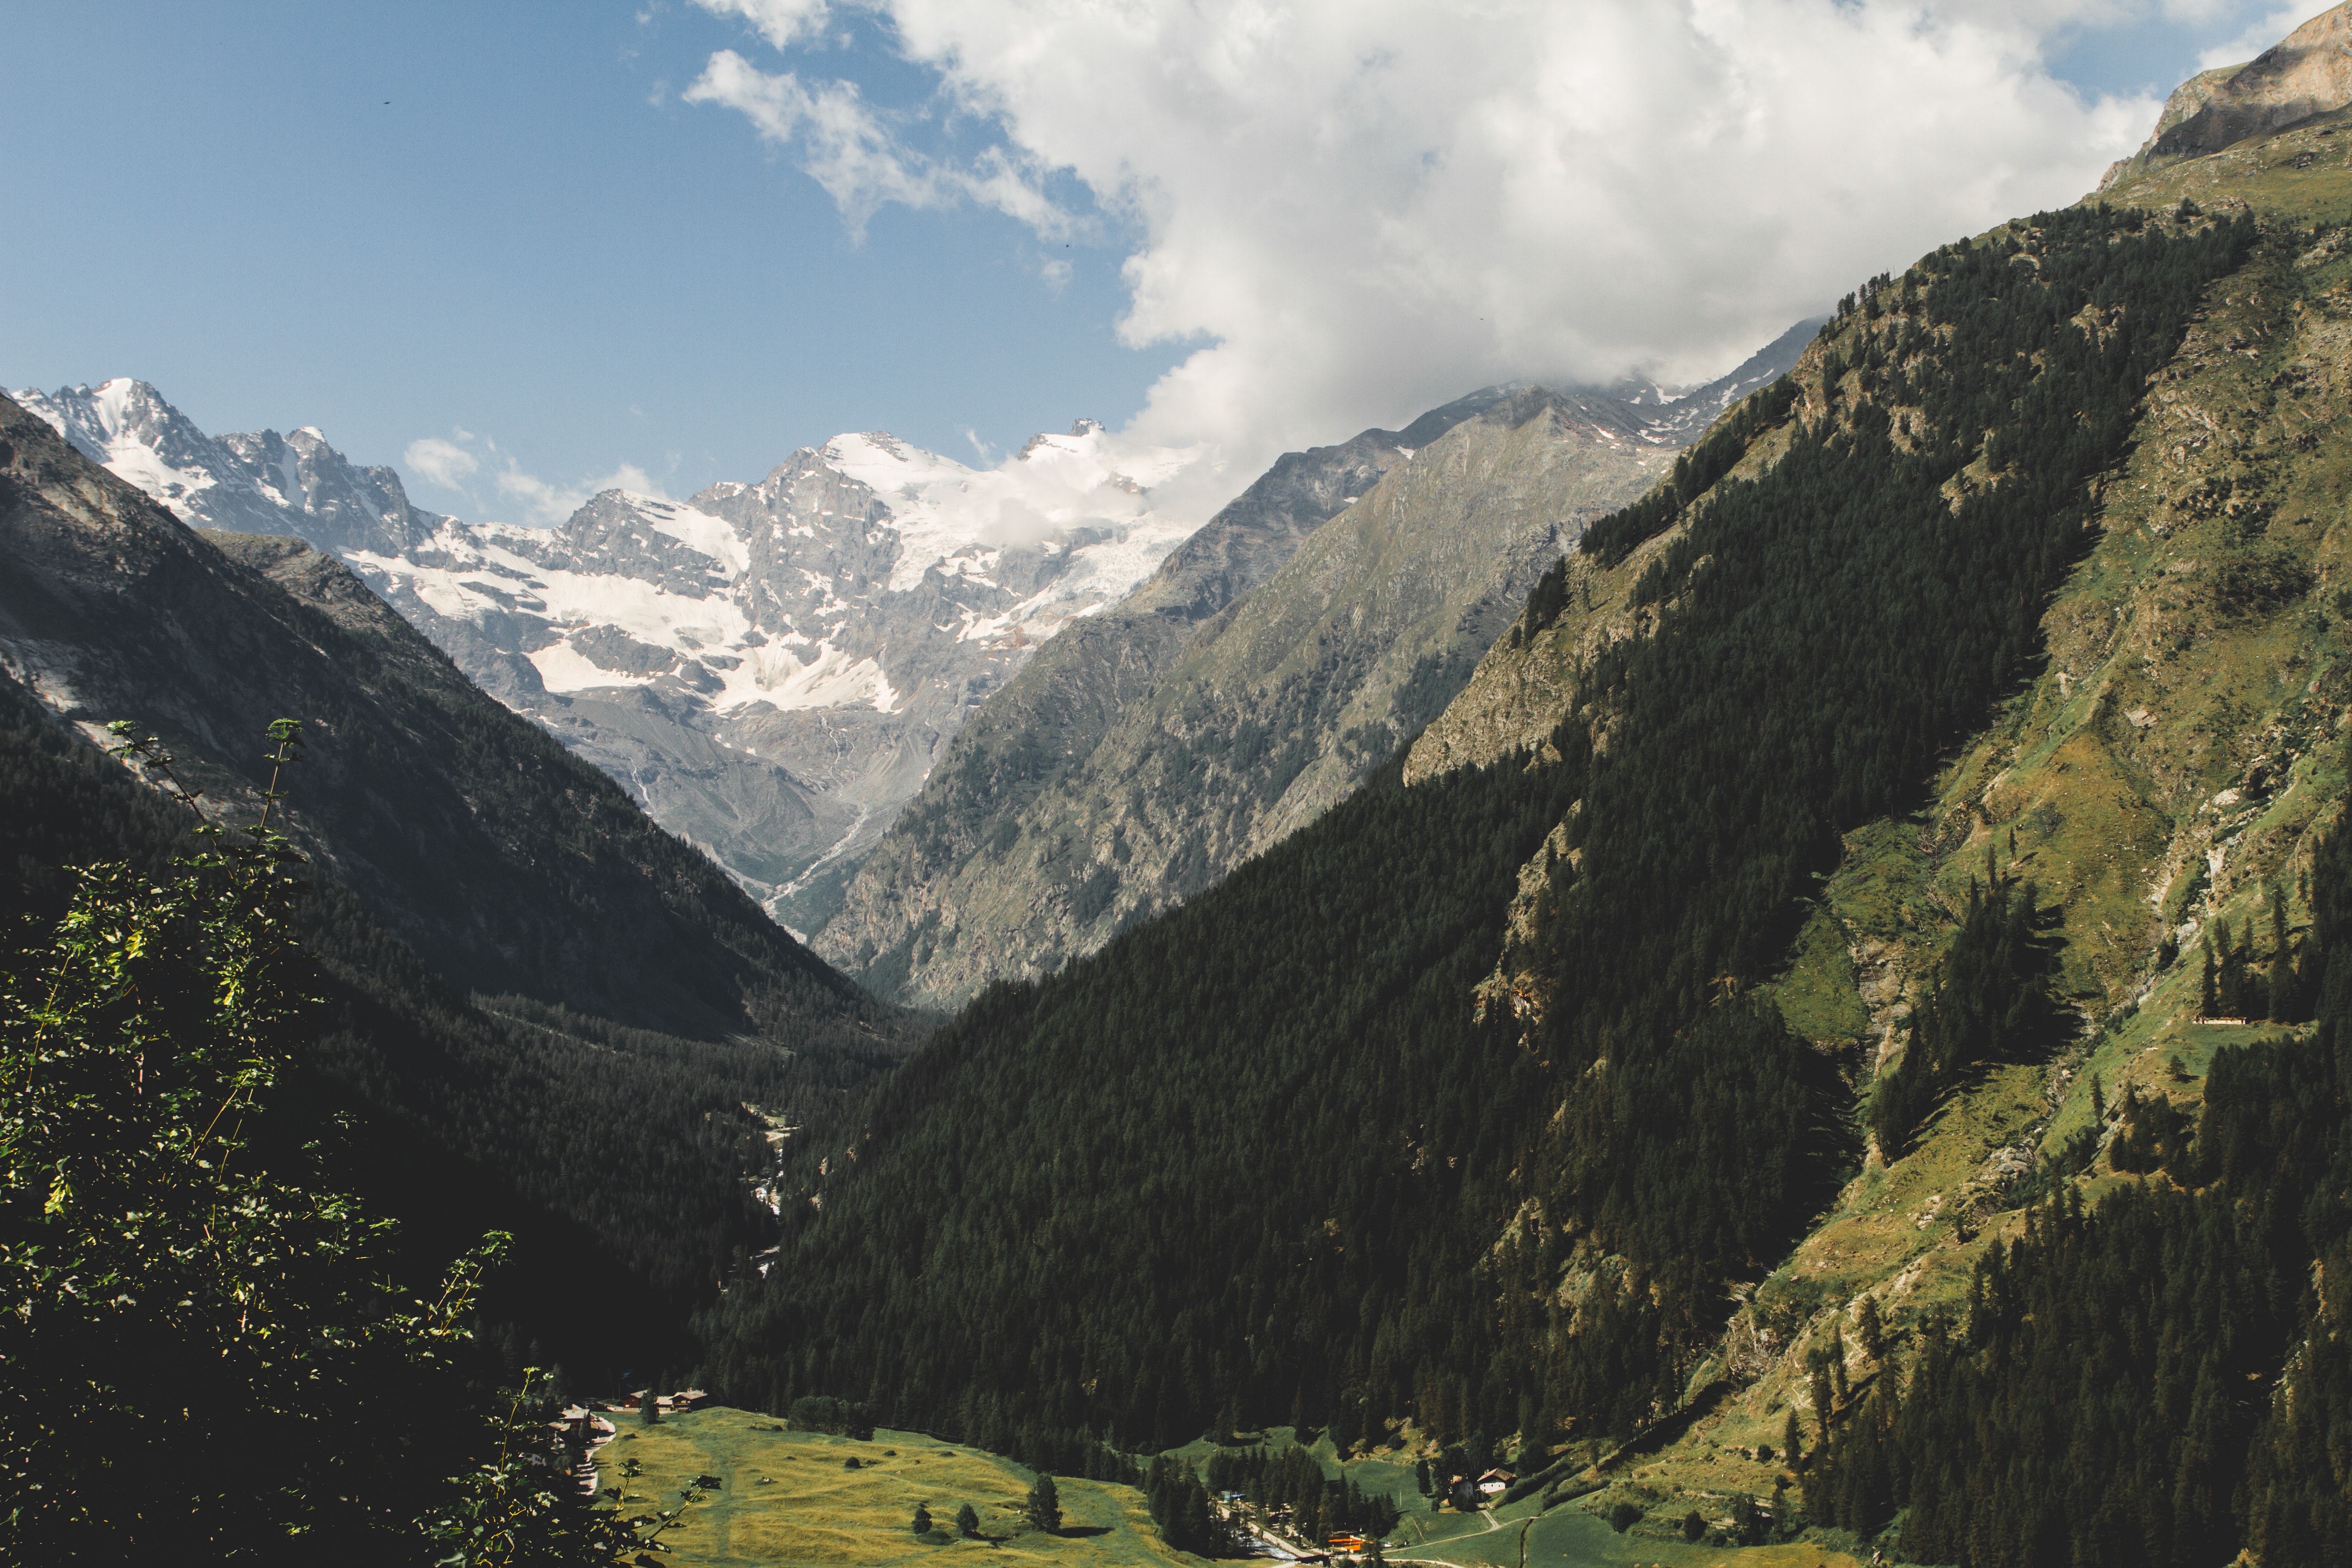
mountainous landforms, mountain, highland, mountain range, valley, natural landscape, hill station, alps, sky, wilderness, mountain pass, ridge, hill, massif, fell, cloud, national park, geological phenomenon, mount scenery, geology, summit, terrain, landscape, fjord, moraine, bank, ar te, ravine, cirque, road, tourism